Rio de Janeiro school shooting

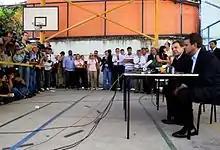
Governor Sérgio Cabral and Mayor Eduardo Paes speaking about the shooting at school Tasso da Silveira, in Realengo on April 7, 2011.

At around 8:30 on Thursday, 7 April 2011, Oliveira entered the Tasso da Silveira Municipal School. He was well-dressed and identified himself as lecturer that would talk to the students that morning. After being allowed entry, Oliveira proceeded to the first floor and entered an eighth-grade classroom, where the second half of a double Portuguese class was happening. Oliveira entered without asking for permission, took out his weapons, and started to shoot several pupils. He was armed with two revolvers, one in each hand, and a number of speedloaders that, according to the police, demanded training for their use. Oliveira specifically targeted girls and only shot boys in the arms and legs in order to incapacitate them; according to witnesses, he referred to the girls as 'impure beings' and positioned the weapon in their foreheads before killing them. Ten girls and two boys, aged between 13 and 16, died. Oliveira was able to fire more than thirty shots due to the speedloaders.